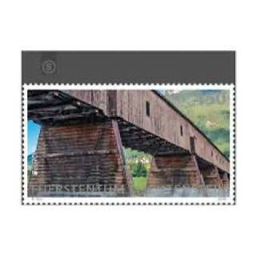
Old Rhine Bridge